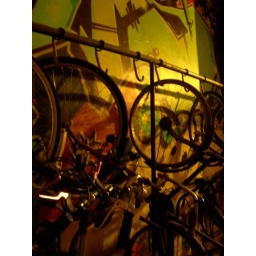
bike rack in a nice bar in szimpla